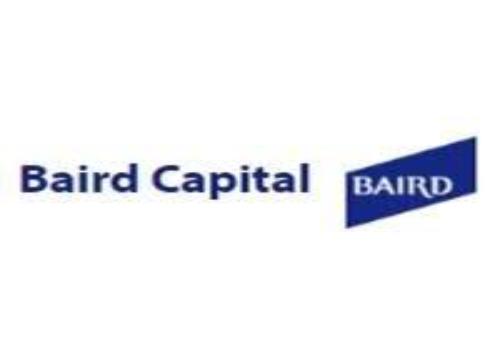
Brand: baird
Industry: Others